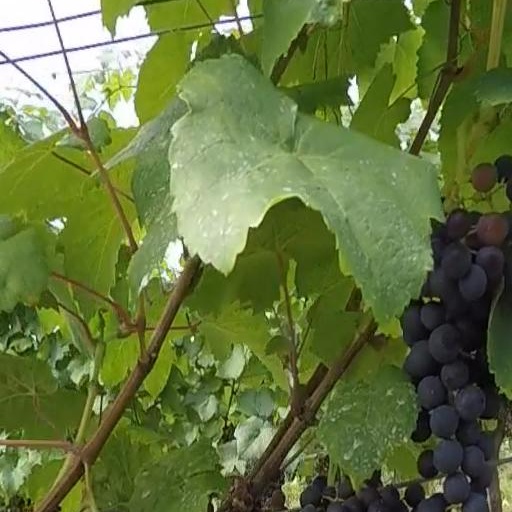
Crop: grape